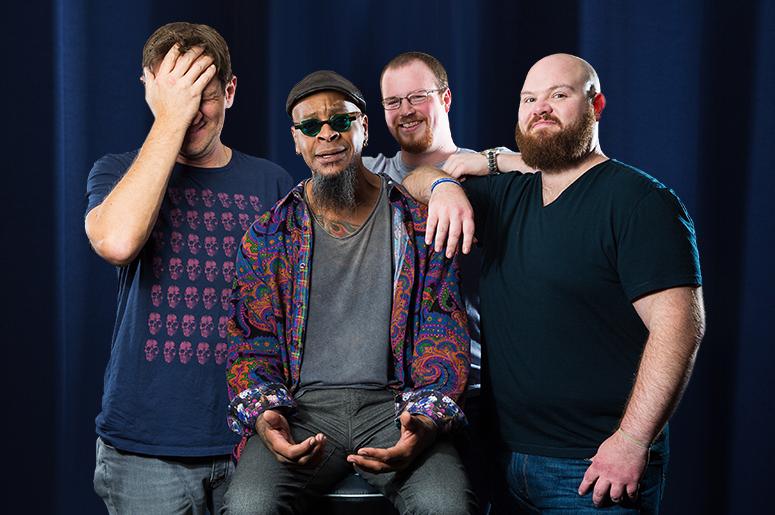
Gender: men